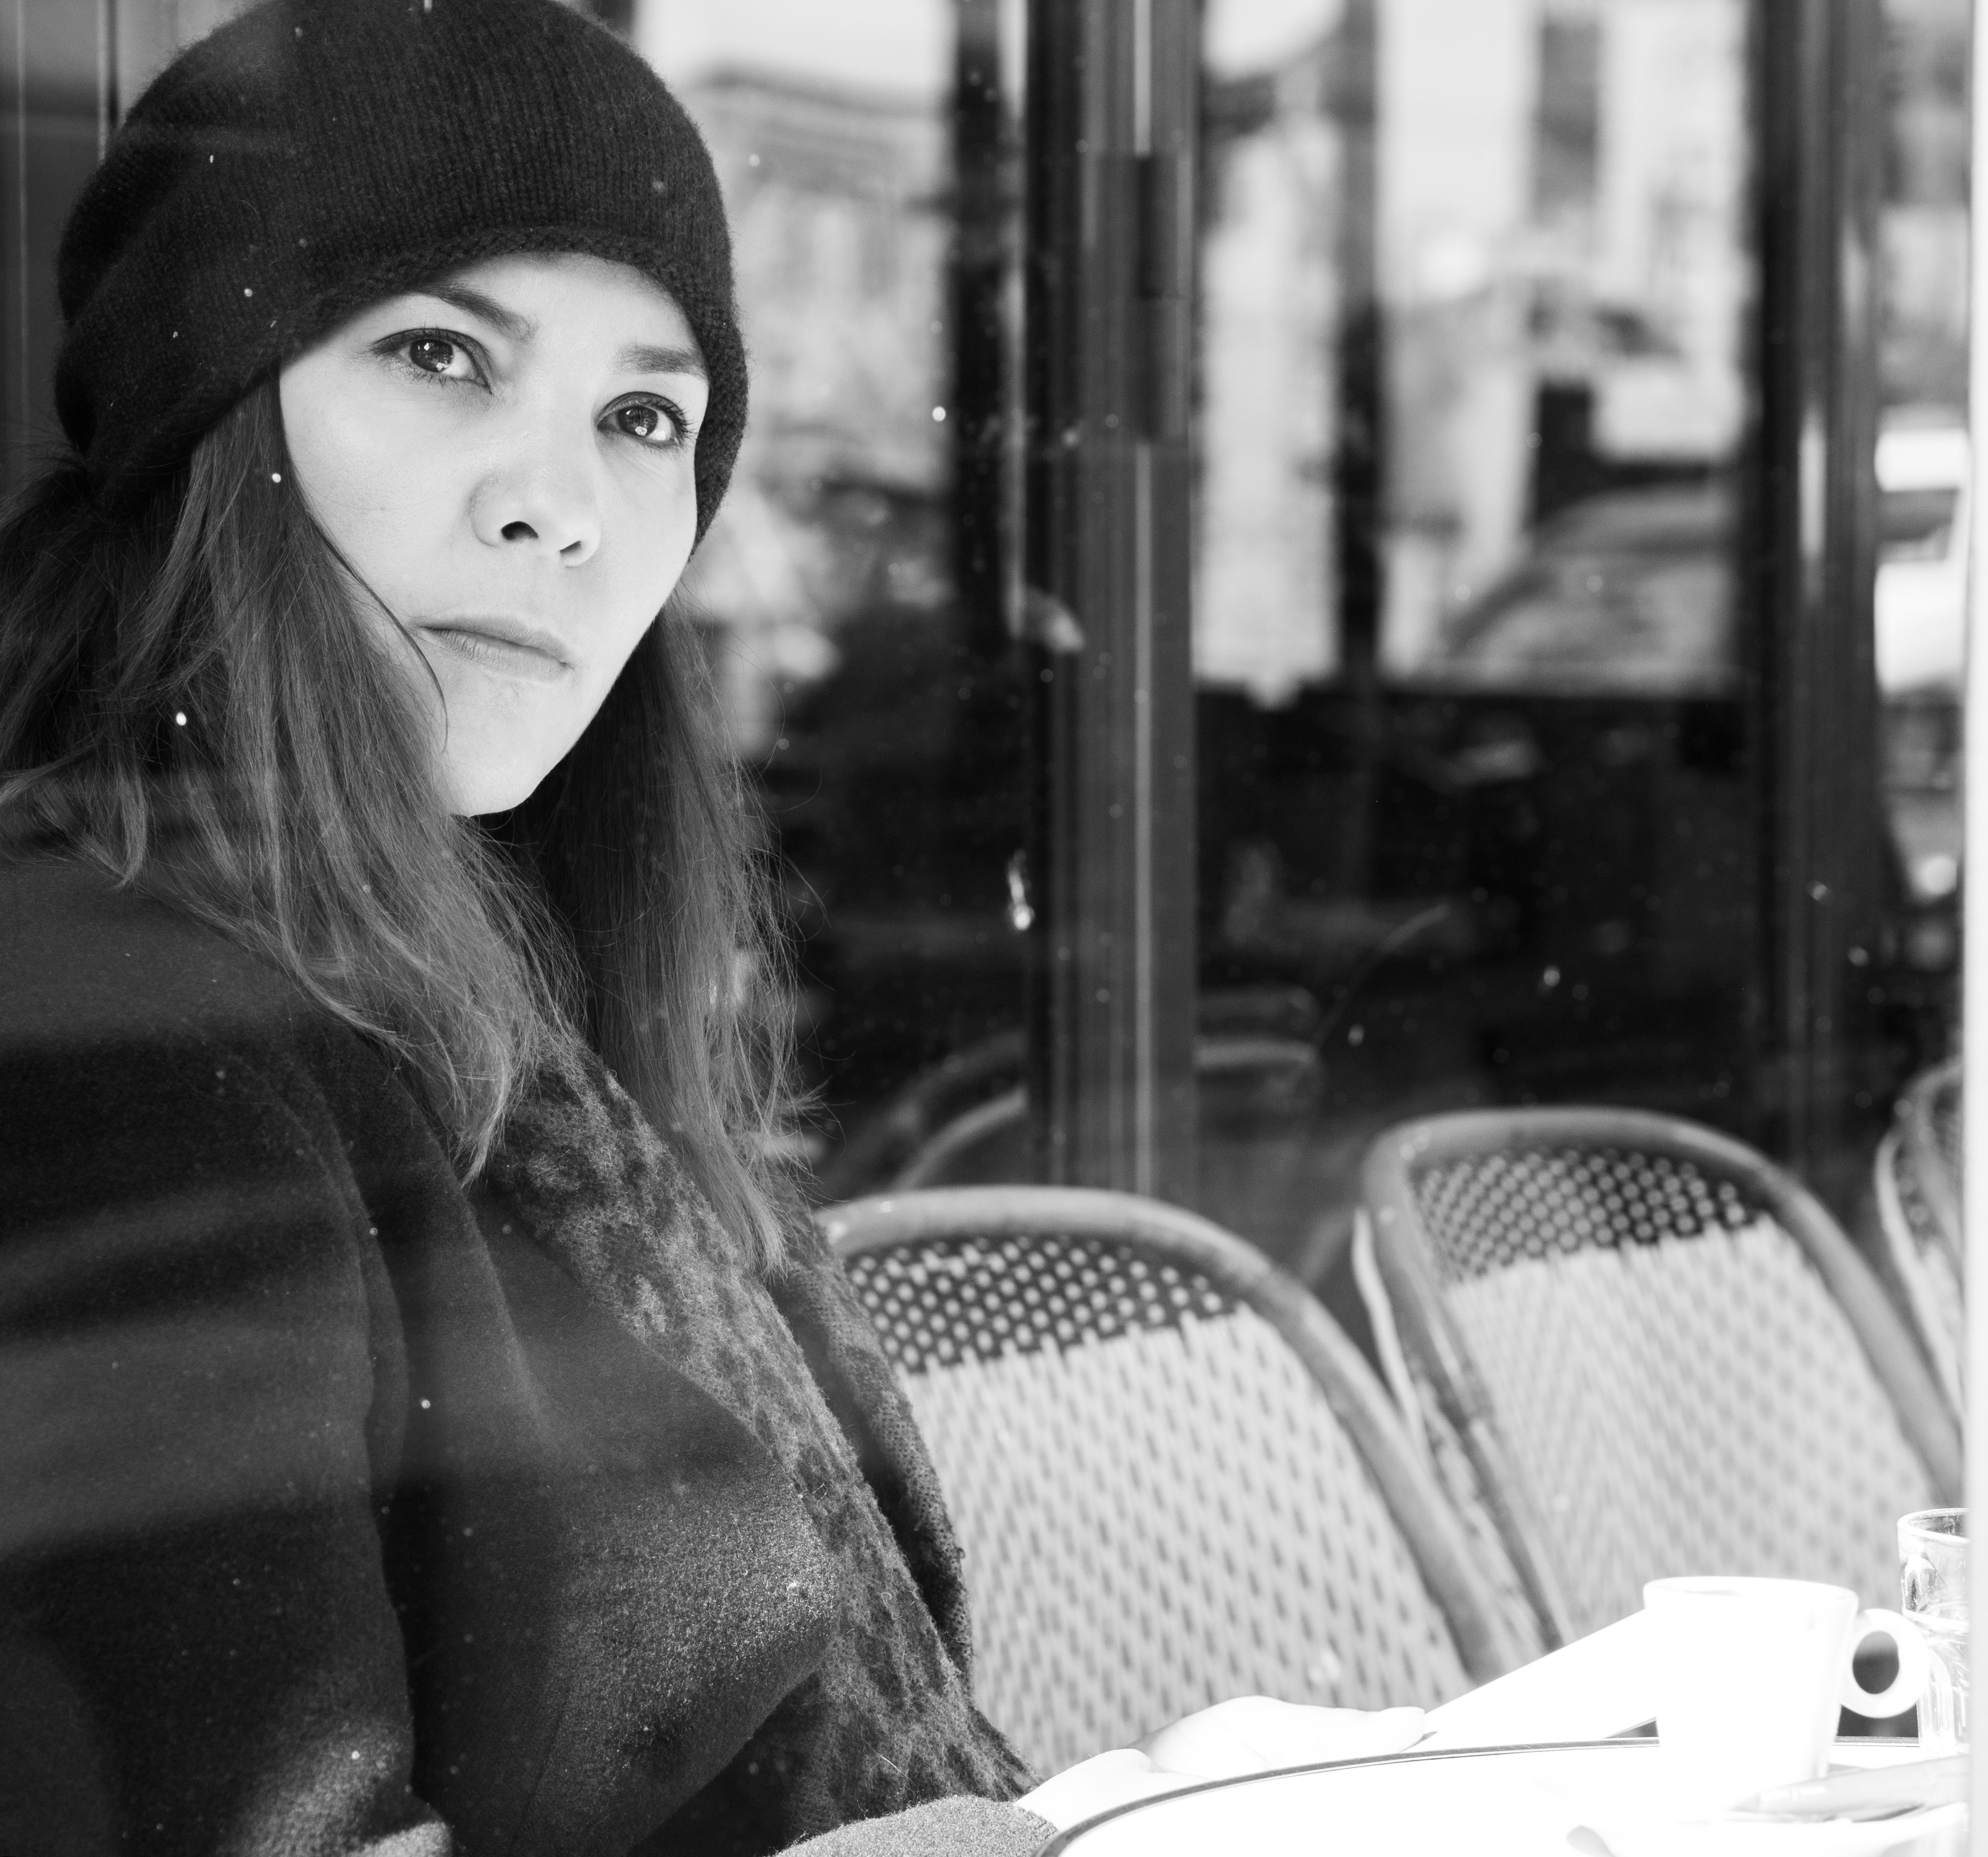
person, black and white, girl, woman, white, street, photography, paris, portrait, model, sitting, black, monochrome, lady, bw, candid, glasses, photograph, beauty, sw, image, unposed, caffee, photo shoot, monochrome photography, portrait photography, film noir, human positions